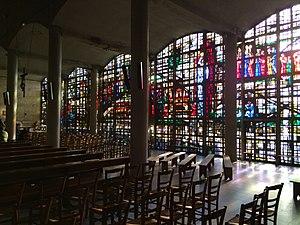
Vitrail en dalles de verre de l'église Saint-Lazare de Lèves (Eure-et-Loir), créé par Gabriel Loire.
L'église Saint-Lazare est une église située sur la commune de Lèves dans le département français d'Eure-et-Loir.
Lèves est une commune française située dans le département d'Eure-et-Loir en région Centre-Val de Loire. Les habitants sont les Lévois.